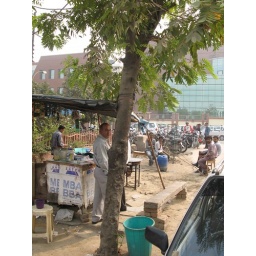
the building in the background is my office